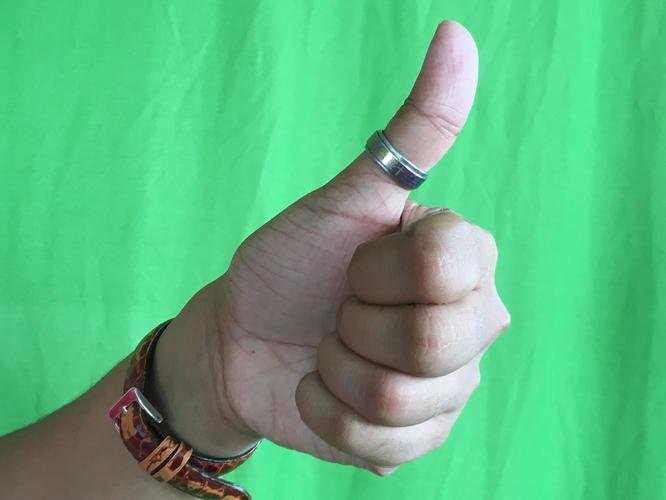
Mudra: Sikharam
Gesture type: single_hand